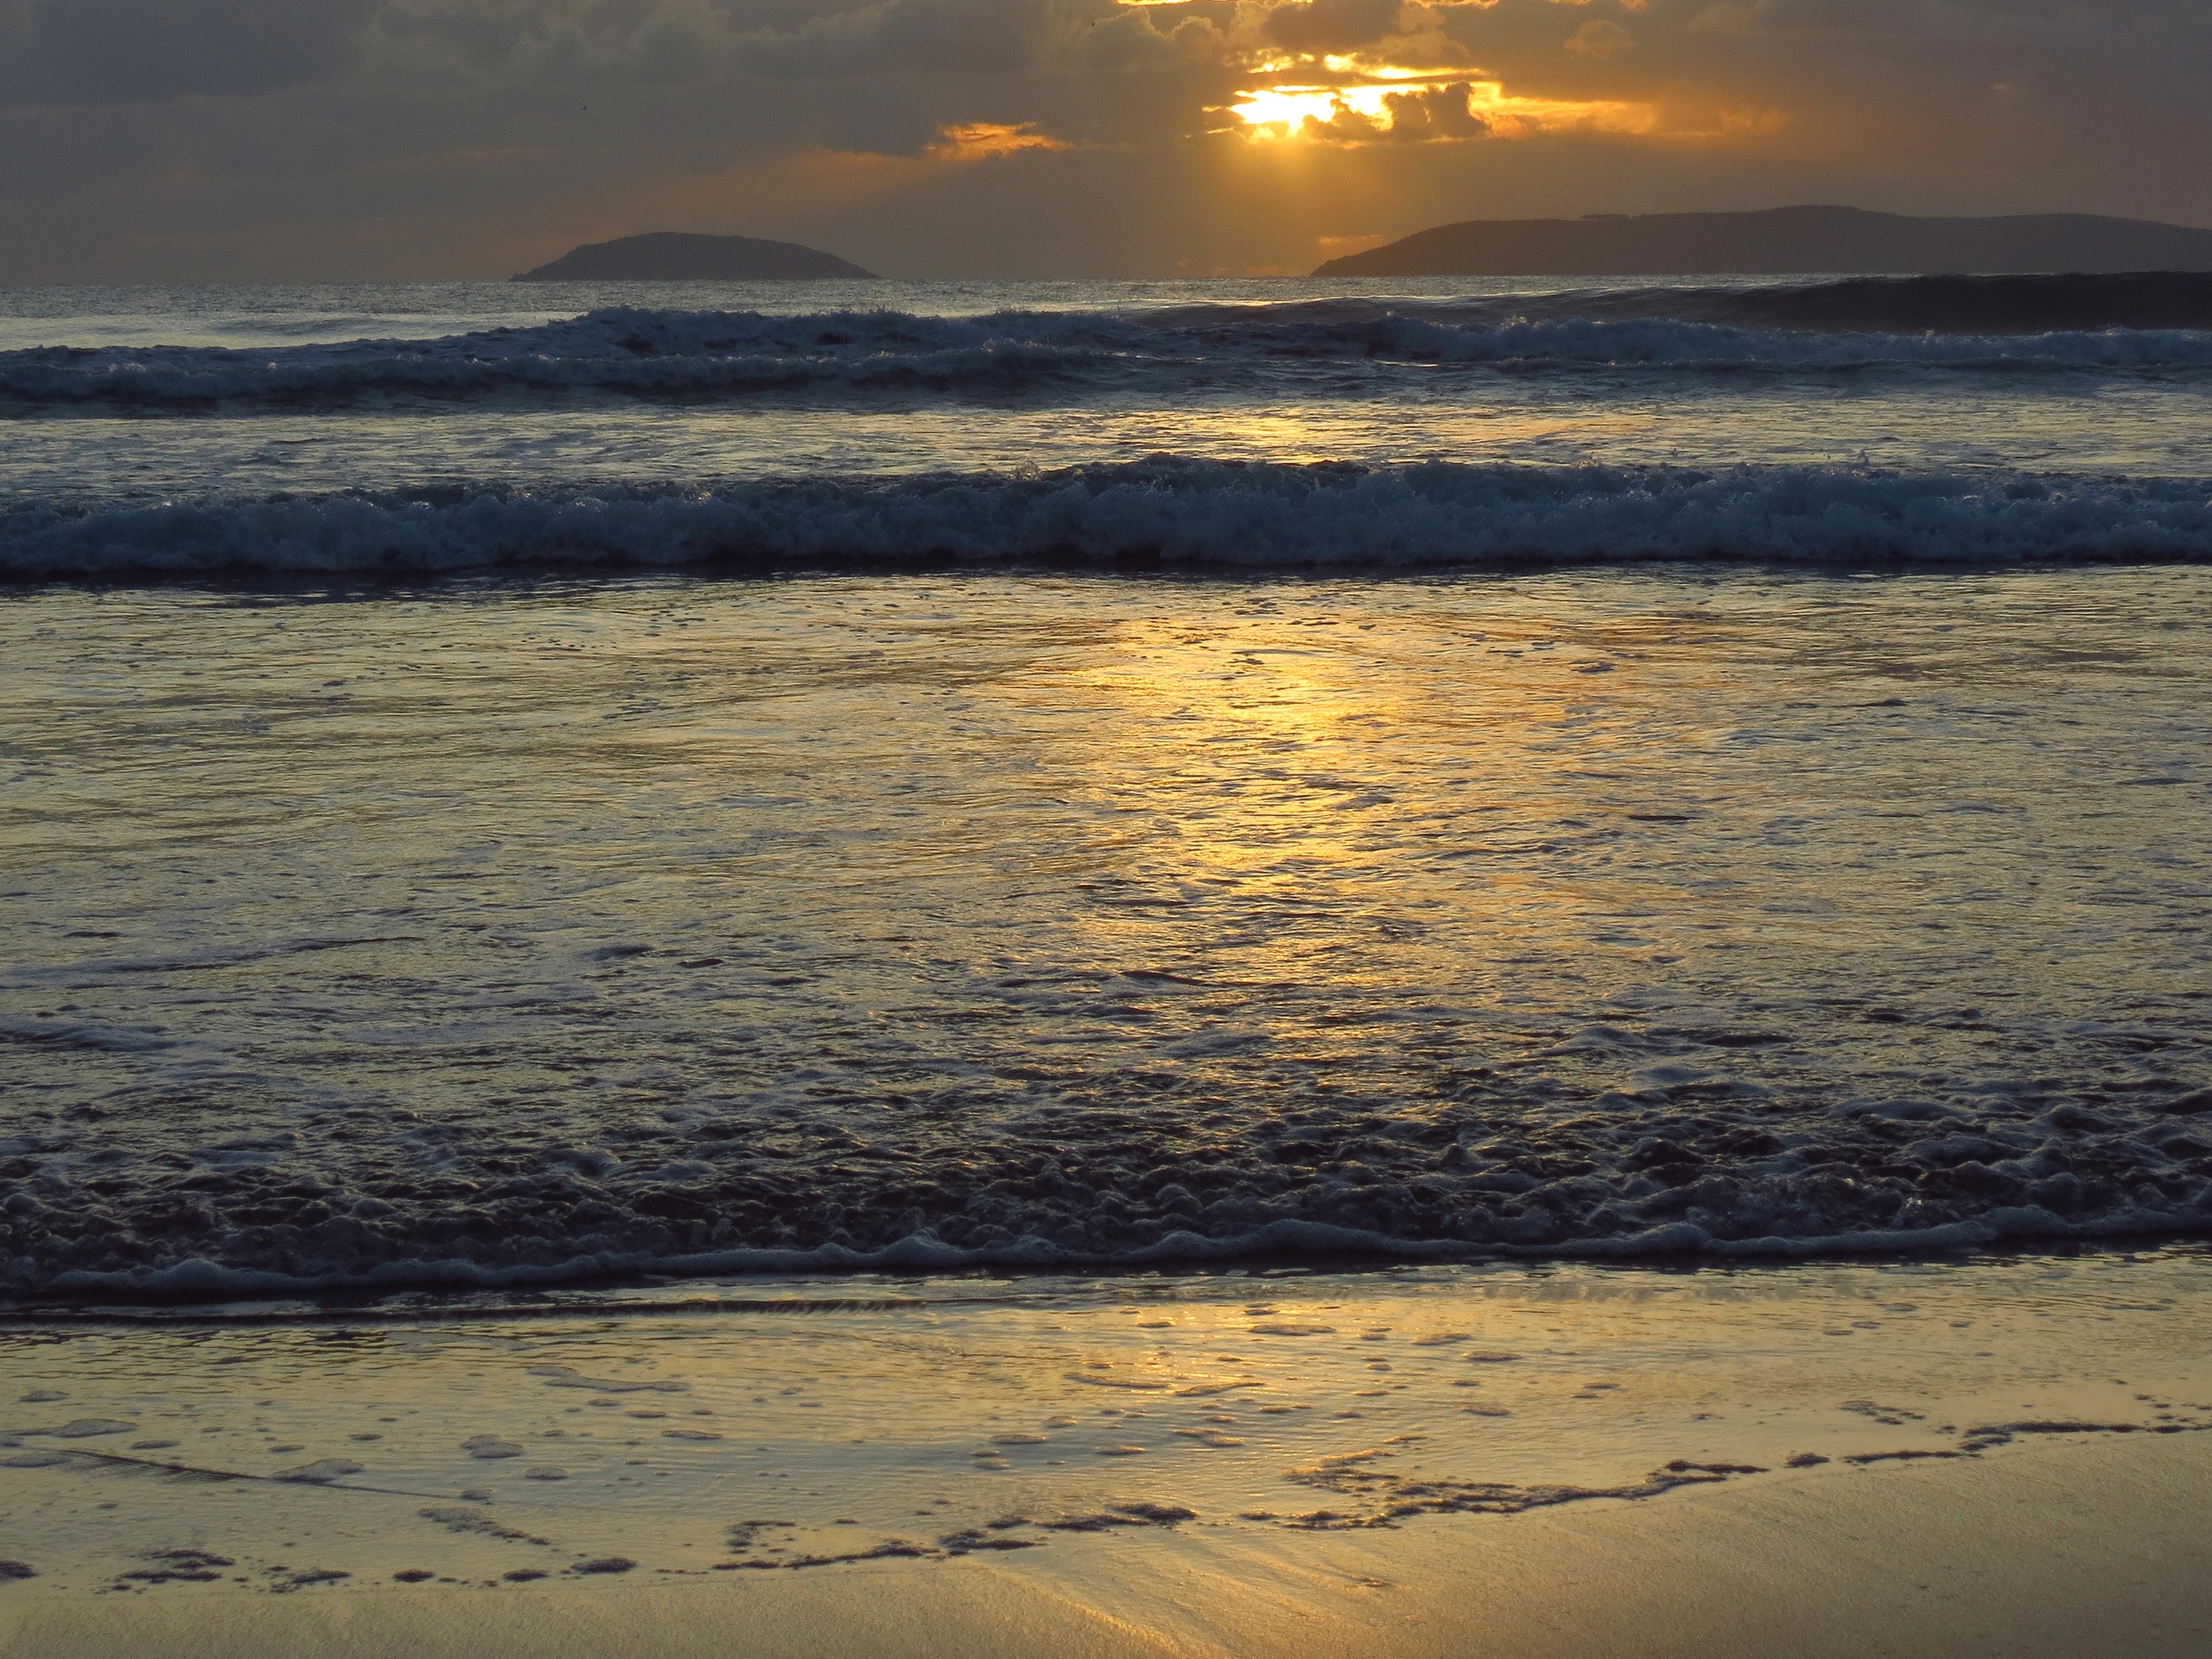
beach, landscape, sea, coast, sand, ocean, horizon, cloud, sun, sunrise, sunset, sunlight, morning, shore, wave, dawn, dusk, evening, reflection, bay, body of water, spain, galicia, pontevedra, sanxenxo, paisajes, spaa, ggl1, gaby1, canonsx40hs, montalvo, mudflat, wind wave